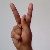
The image shows a hand gesture representing the letter 'K' in Indian Sign Language.